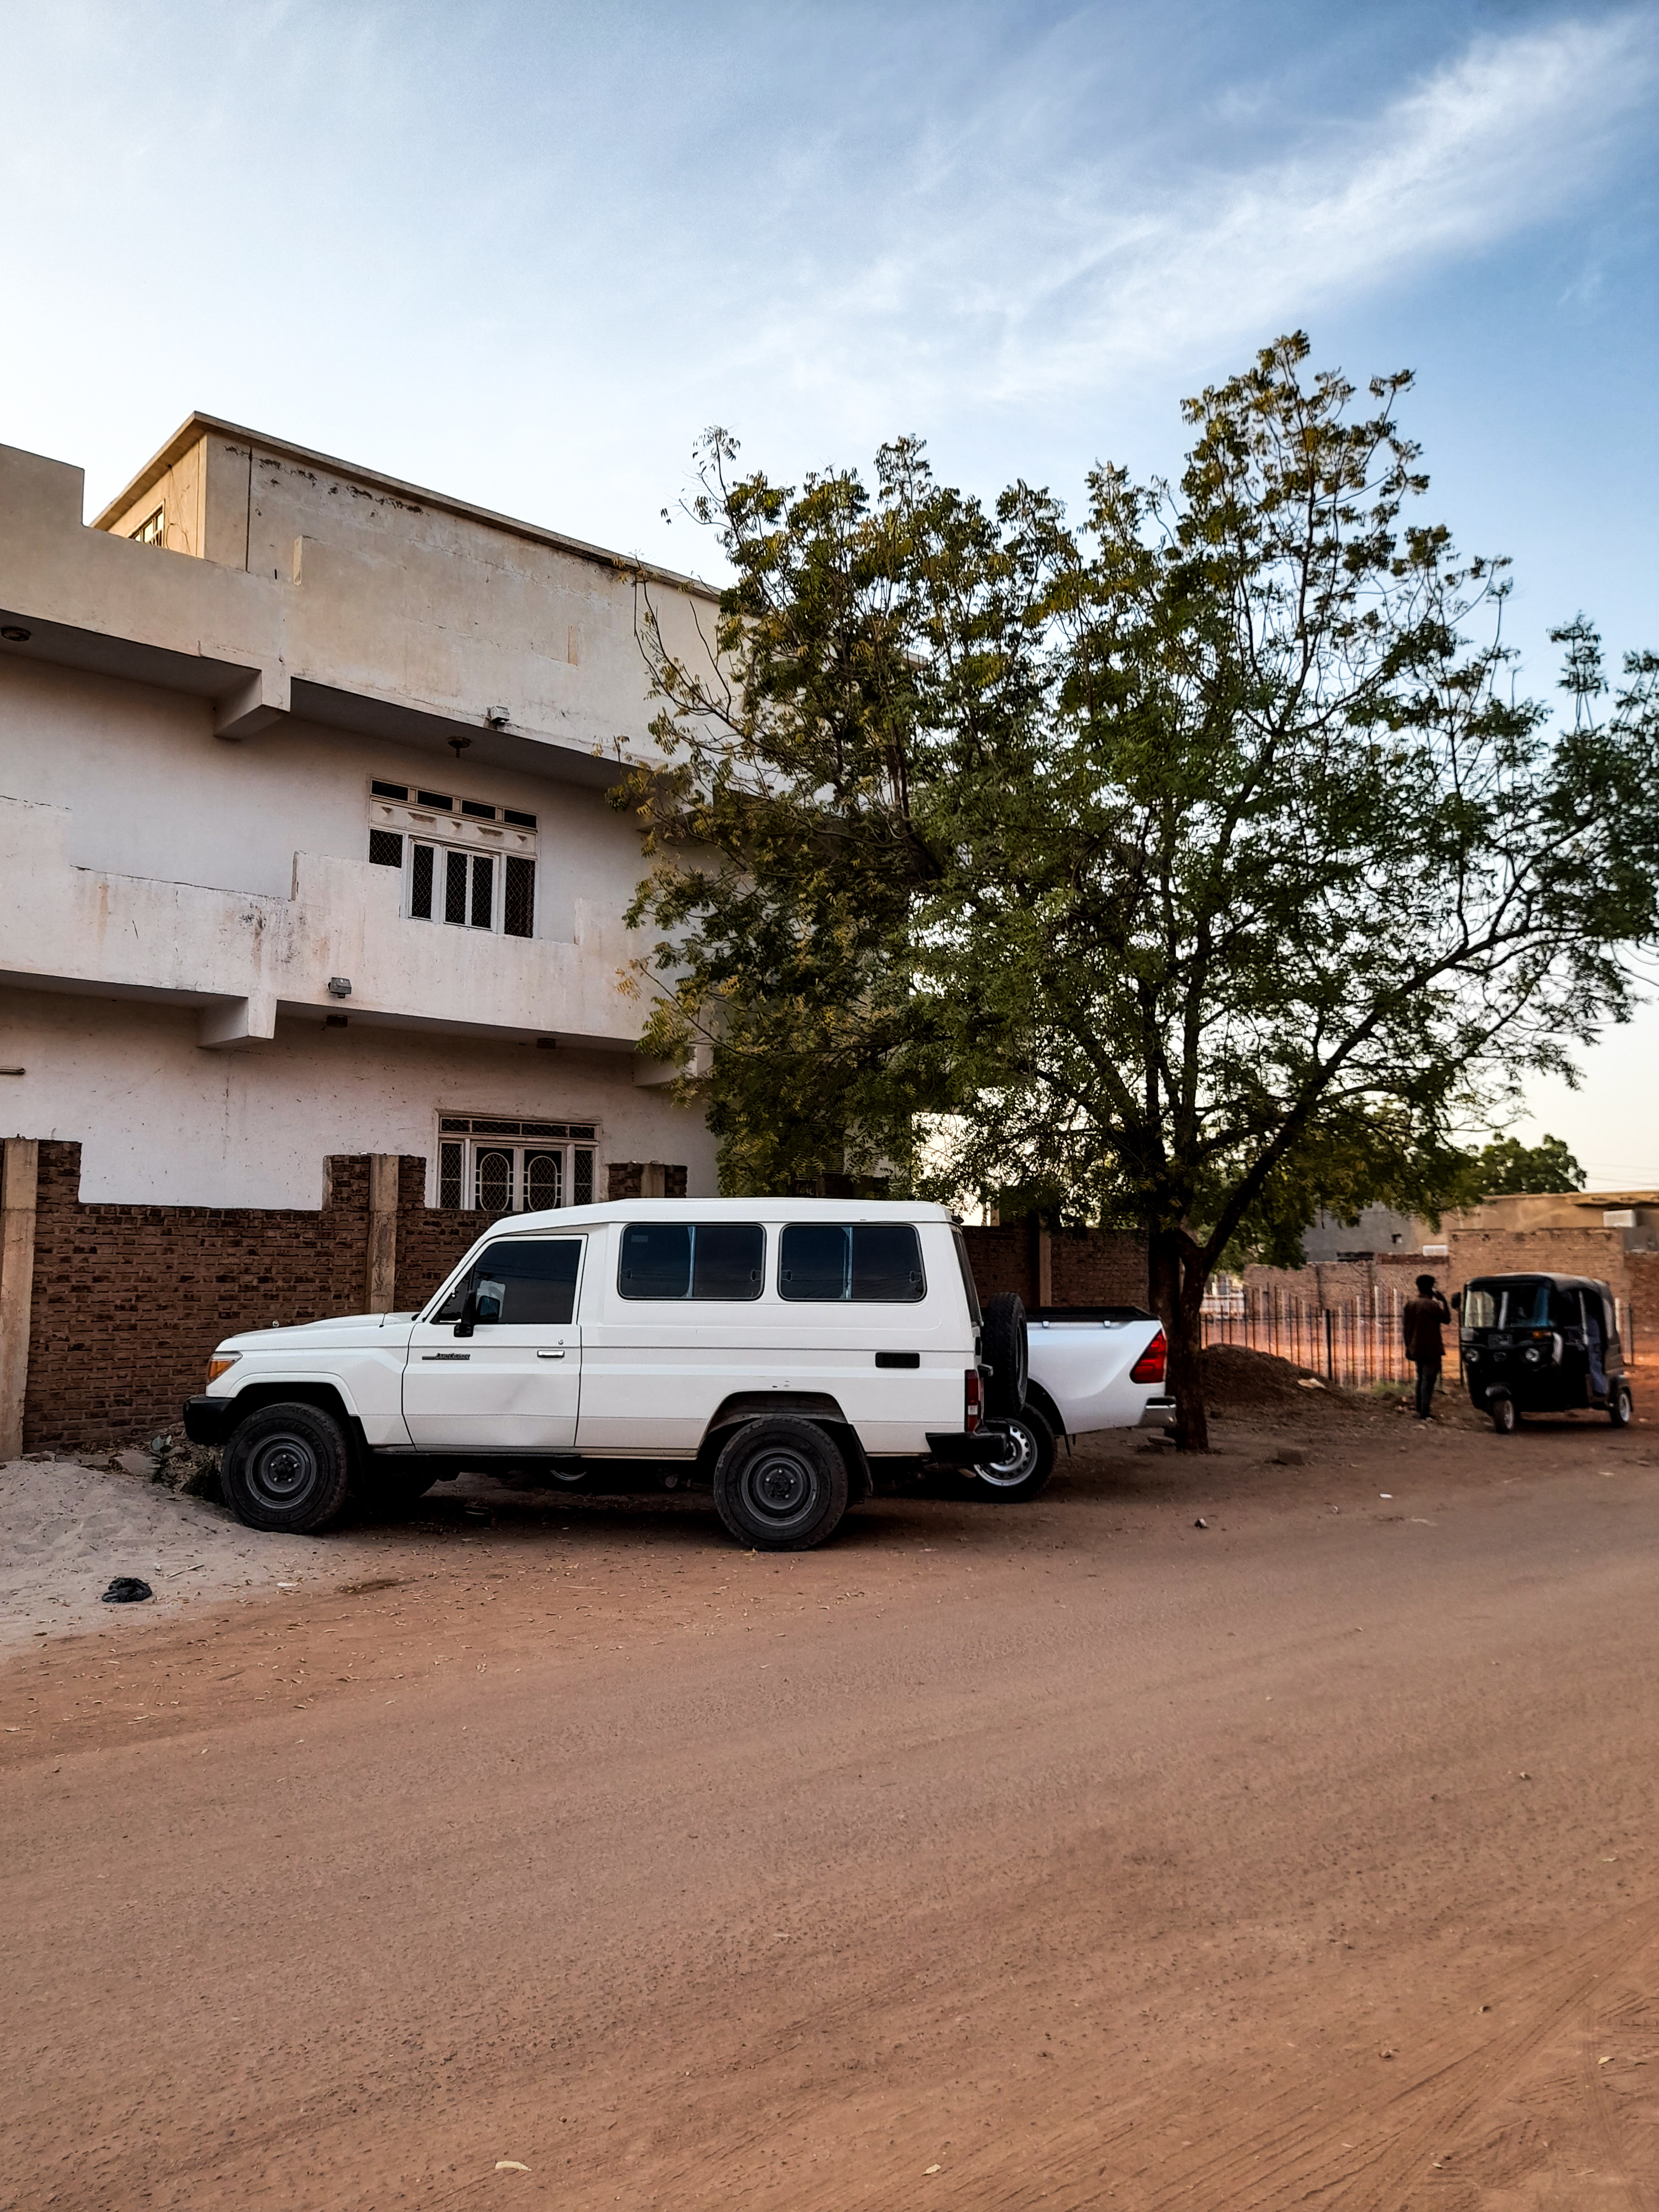
الوصف بالفصحى: سيارة دفع رباعي متوقفة خارج المنزل بجوار شجرة خضراء
التصنيف: Uncategorized